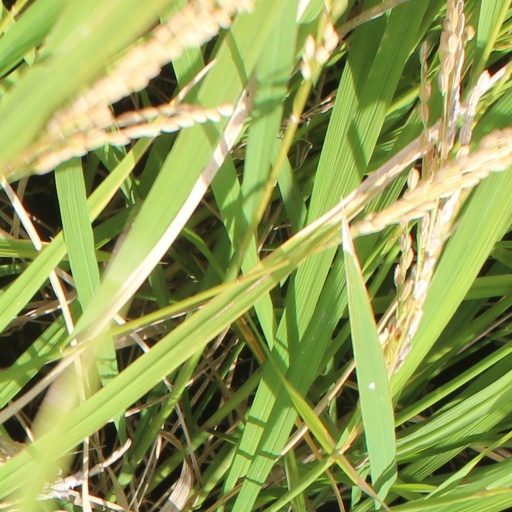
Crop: rice